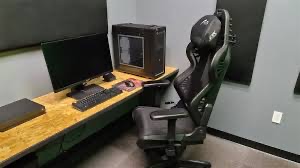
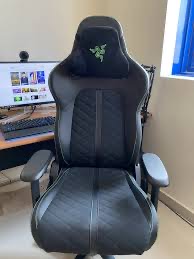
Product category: items_chair
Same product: no